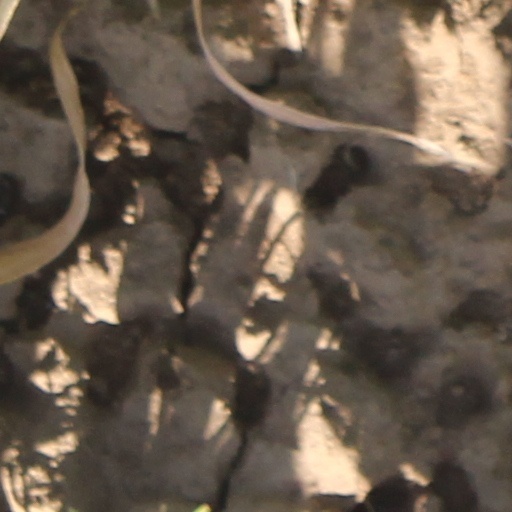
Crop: wheat